The Weeknd

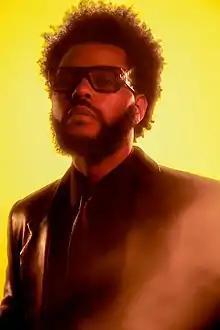
The Weeknd in August 2021

Tesfaye headlined the Super Bowl LV halftime show on February 7, 2021, becoming the first Canadian solo artist to headline the show. He reportedly spent US$7 million of his own money on the Super Bowl performance. Reviews of the performance were generally positive. The show resulted in a surge in streaming and downloads for Tesfaye's "After Hours" album as well as for the seven other songs he performed. The halftime show earned three nominations at the 73rd Primetime Emmy Awards: Outstanding Variety Special (Live), Outstanding Lighting Design/Lighting Direction for a Variety Special, and Outstanding Technical Direction, Camerawork, Video Control for a Special.